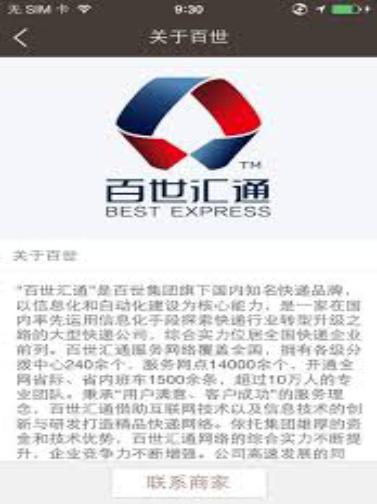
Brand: BEST EXPRESS-1
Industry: Others